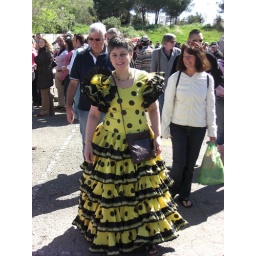
Jane in her dress at the market